Nebivolol

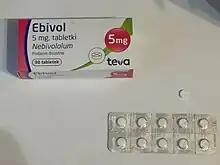
Ebivol (Nebivolol) tablets.

Mylan Laboratories licensed the US and Canadian rights to nebivolol from Janssen Pharmaceutica N.V. in 2001. Nebivolol is already registered and successfully marketed in more than 50 countries, including the United States where it is marketed under the brand name Bystolic from Mylan Laboratories and Forest Laboratories. Nebivolol is manufactured by Forest Laboratories.